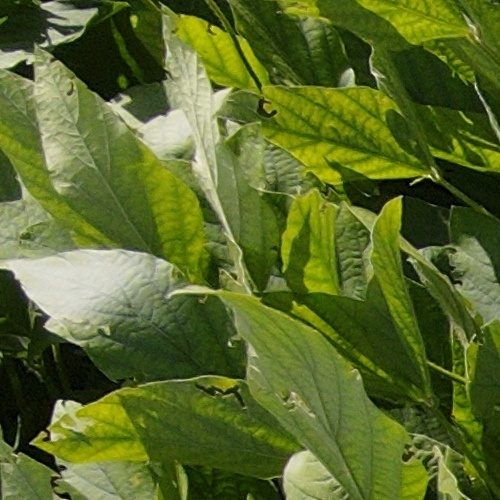
Label: Caterpillar